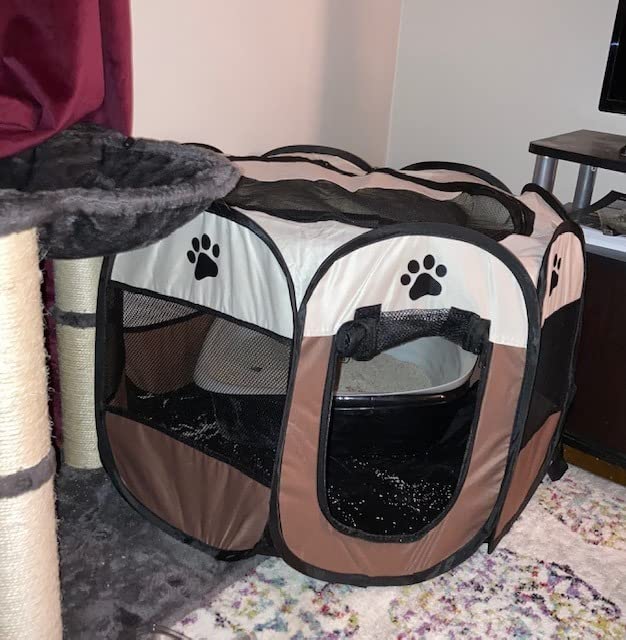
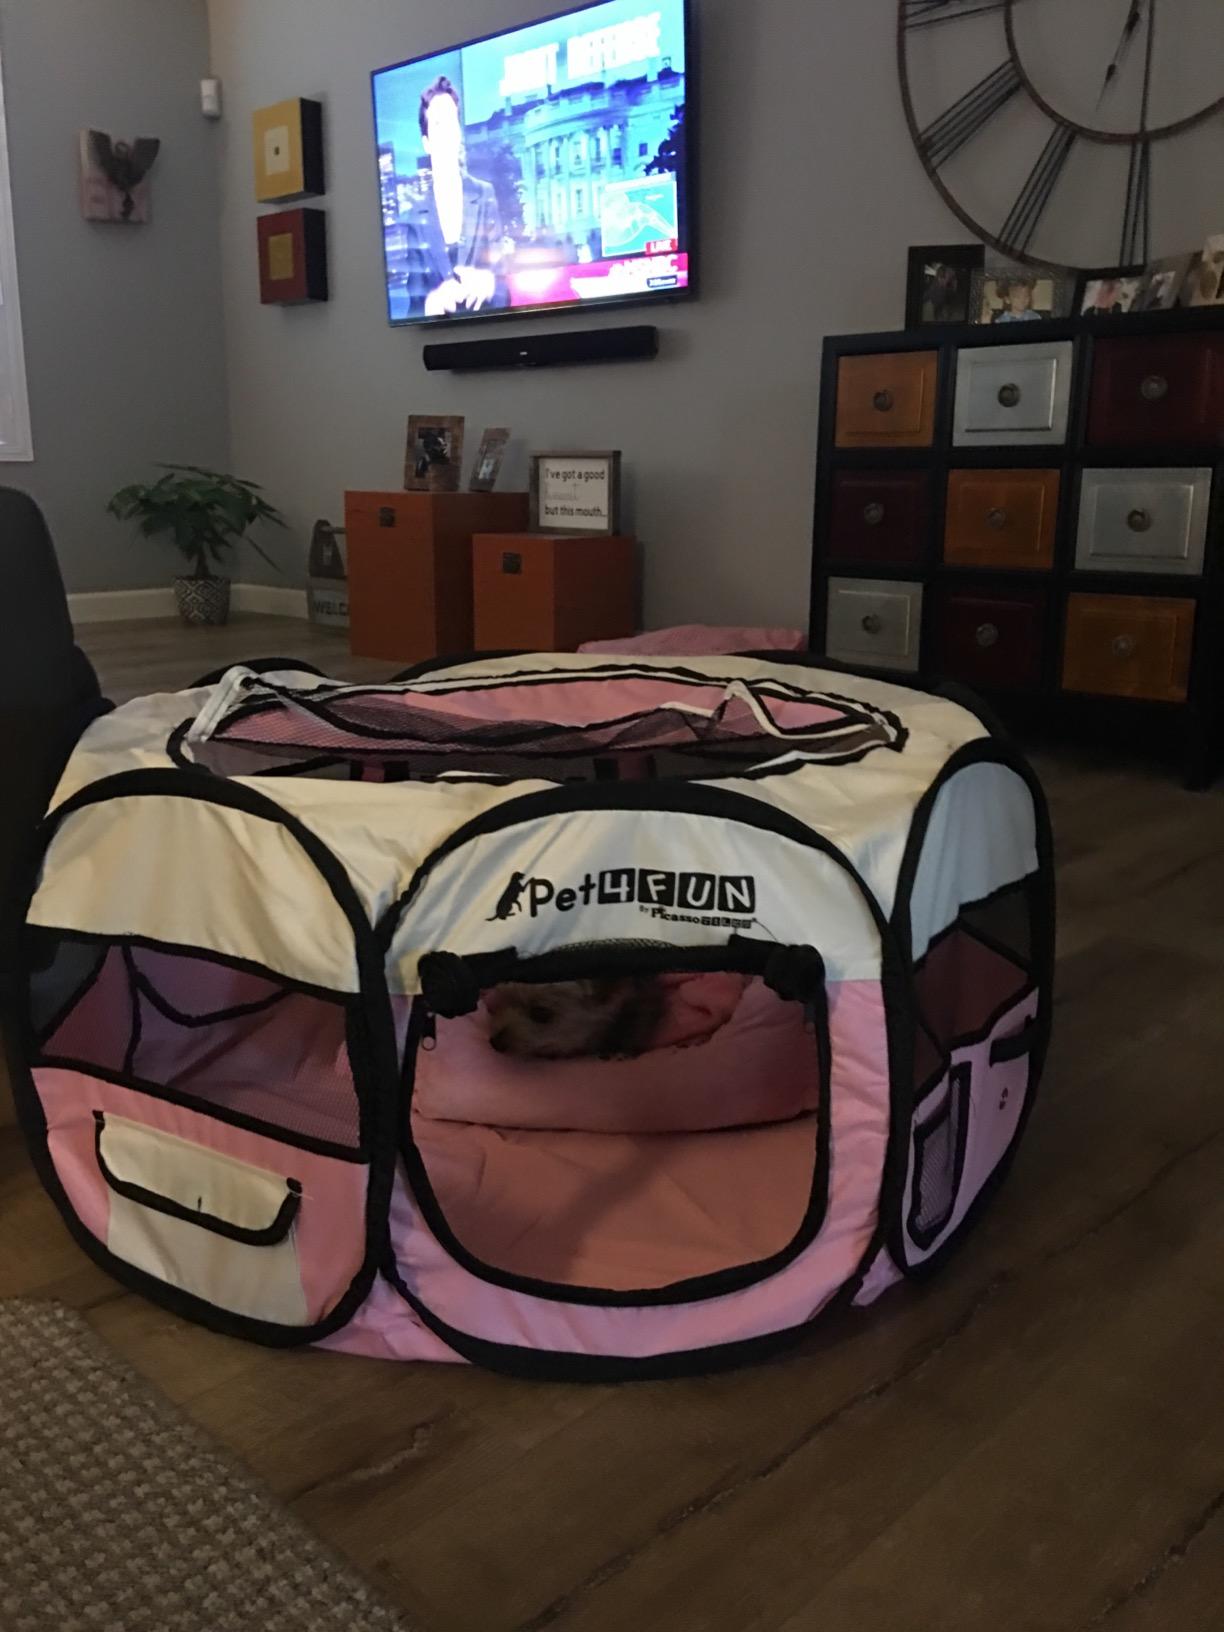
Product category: items_kennel
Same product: no